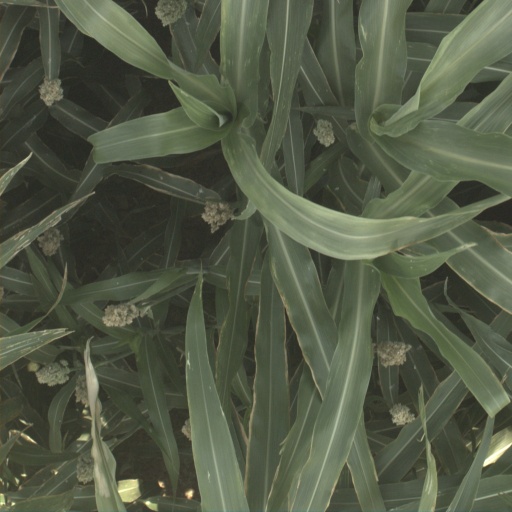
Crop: sorghum